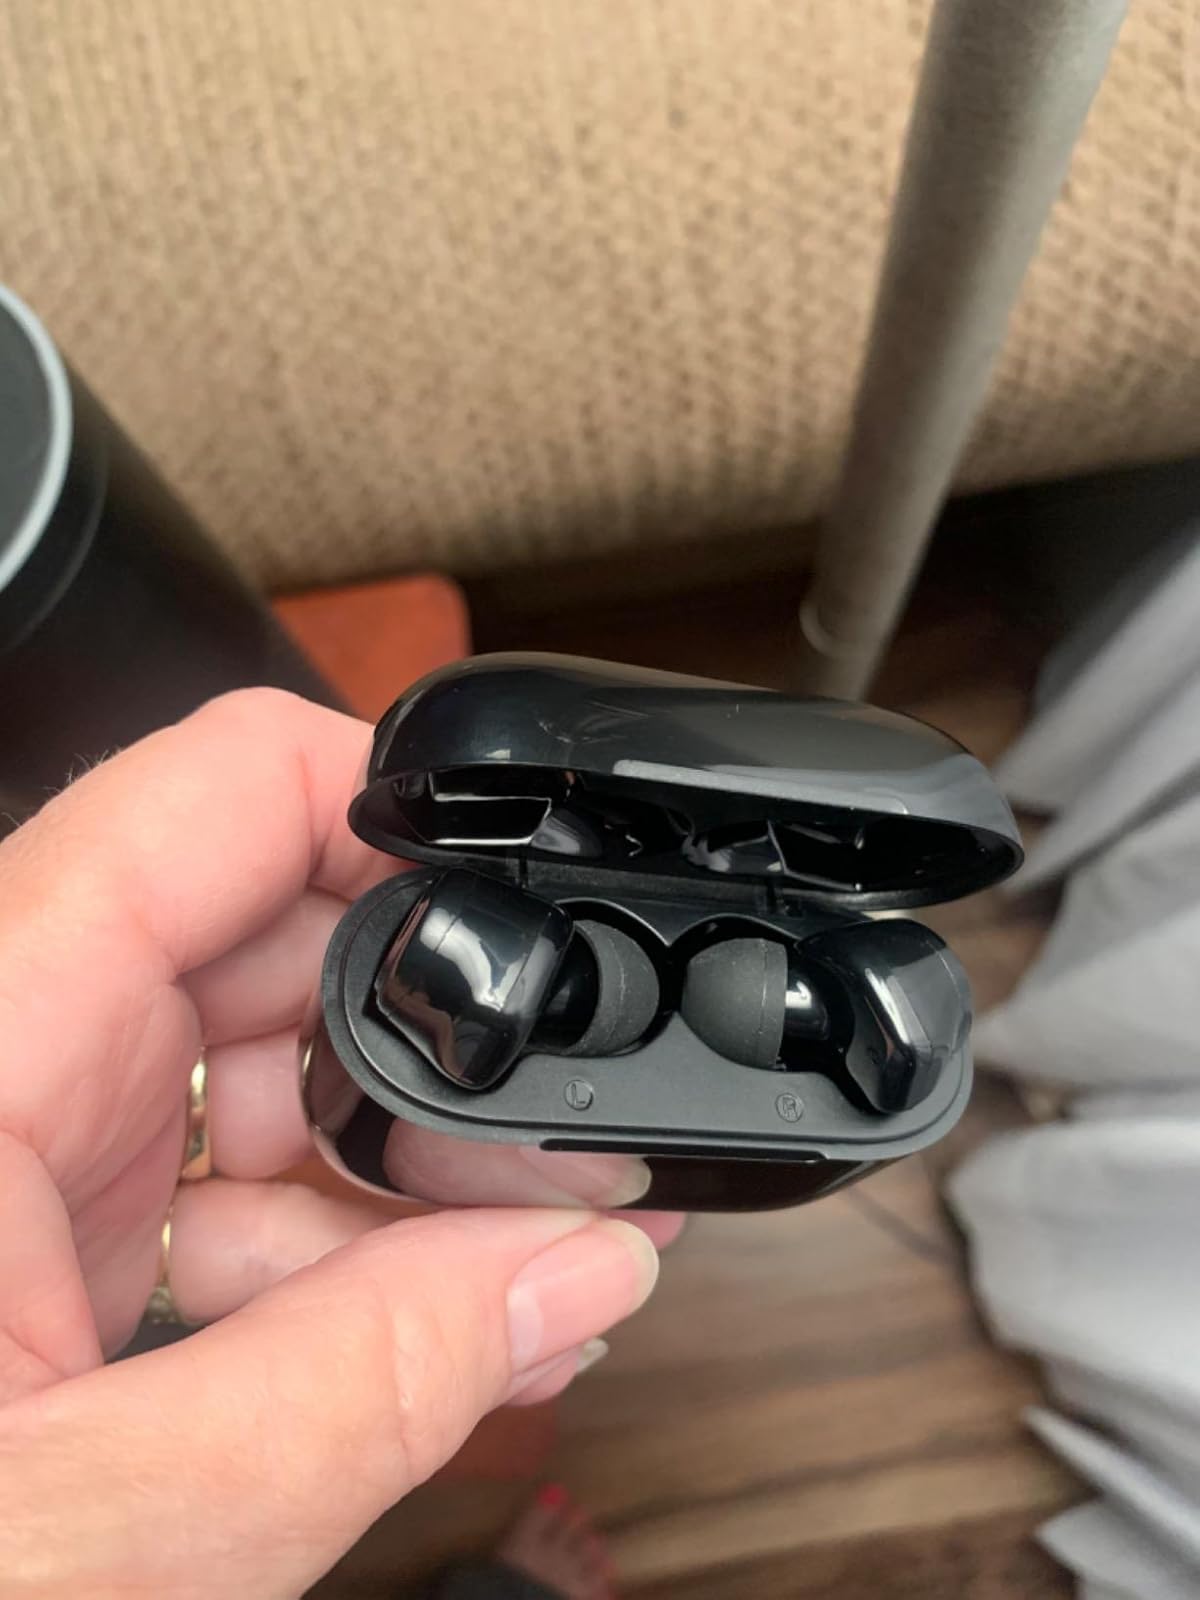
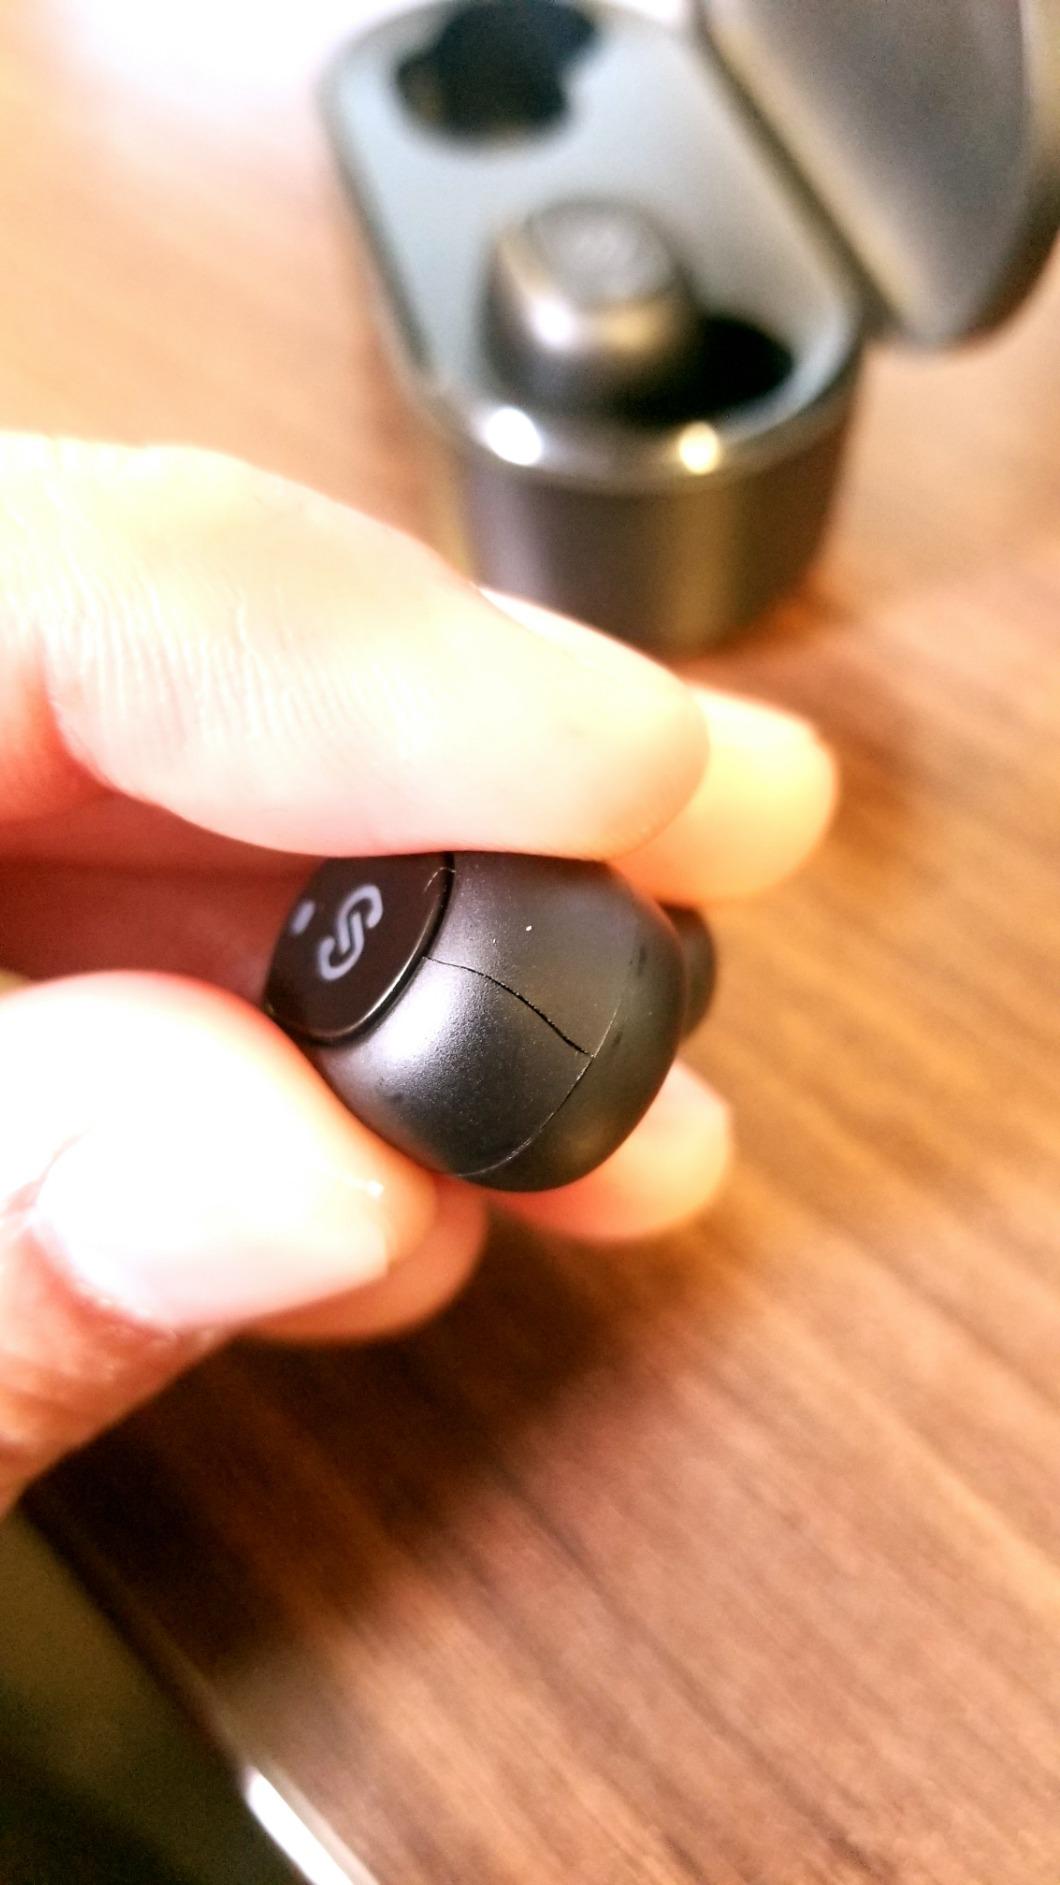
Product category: earbuds
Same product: no